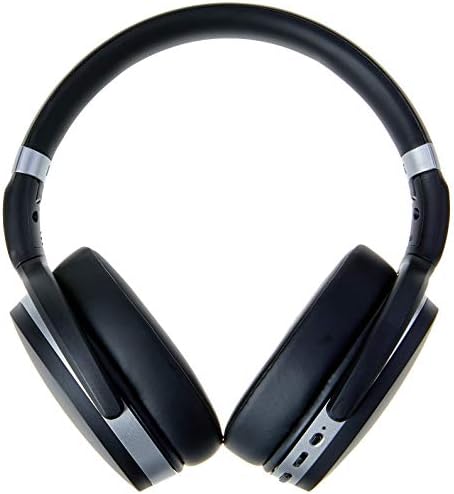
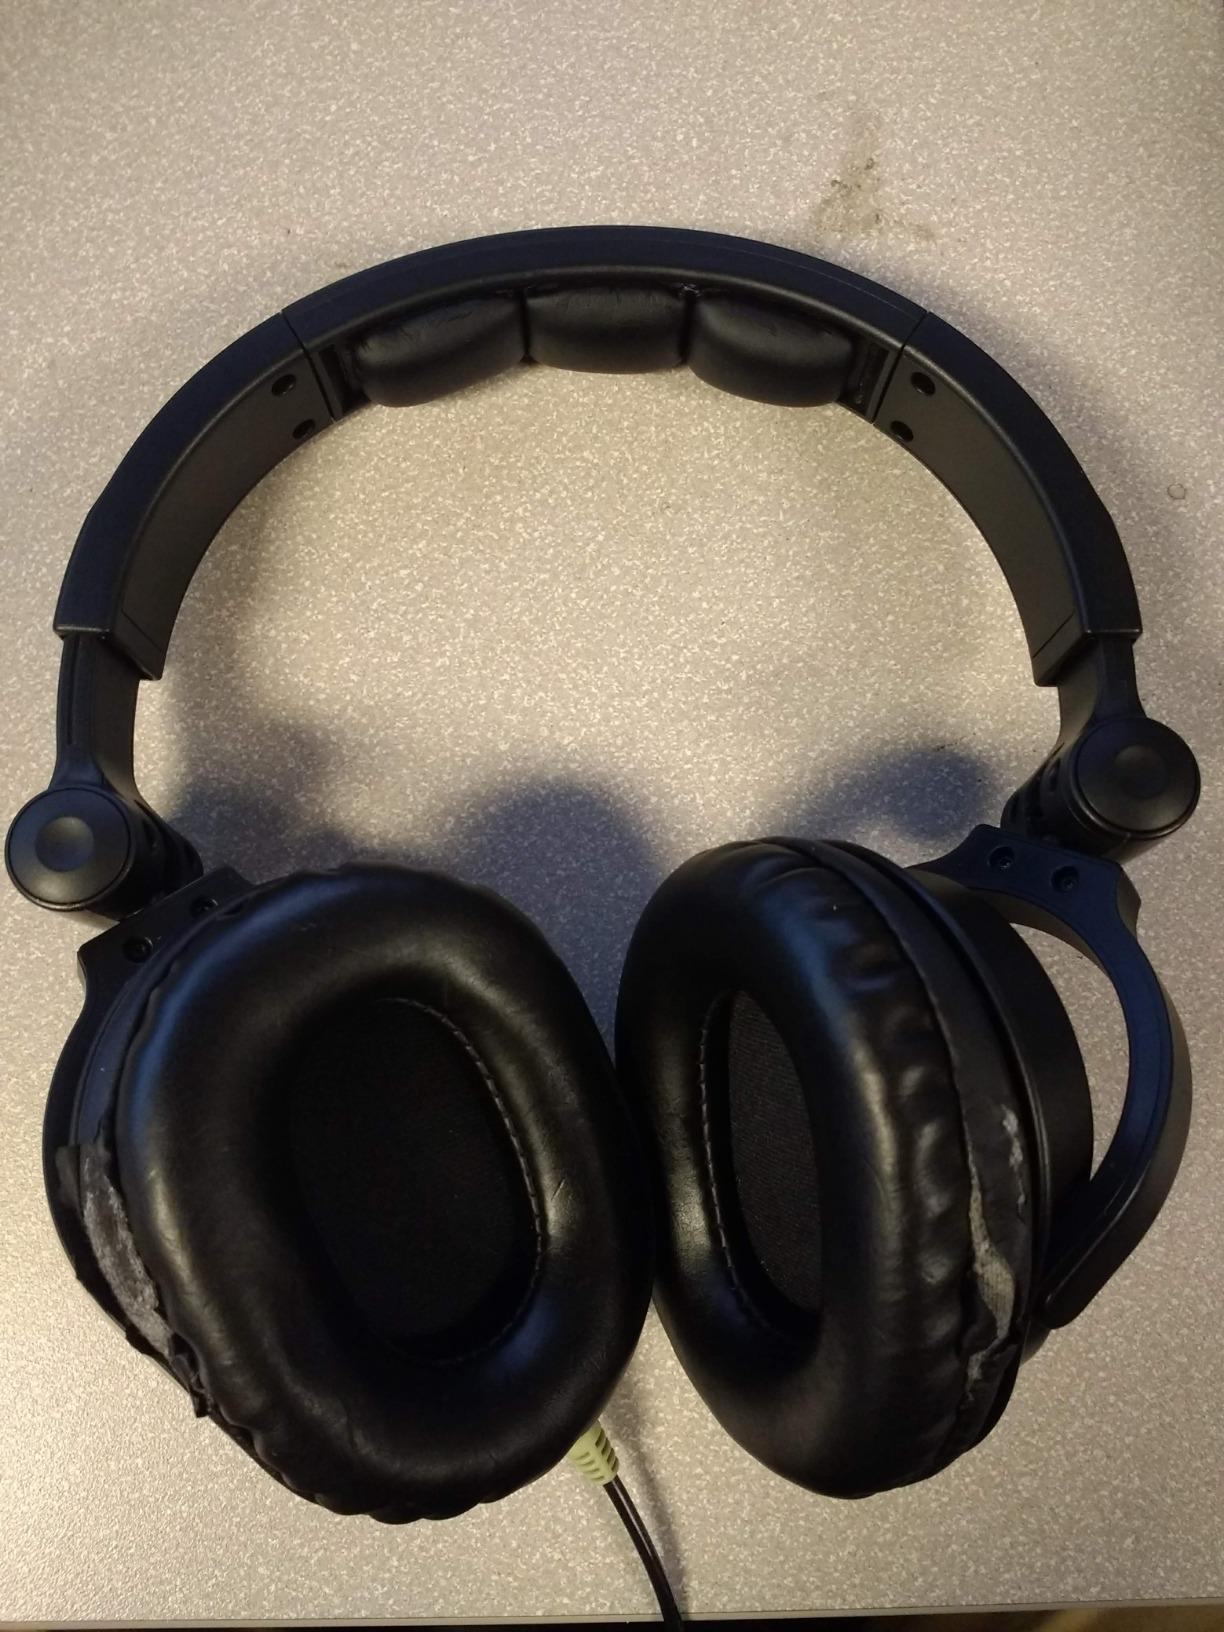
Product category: headphones
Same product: no